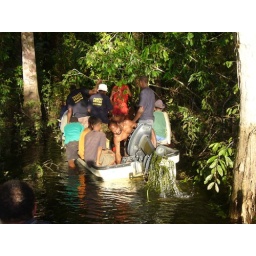
a typical scene -- overloaded boat, motor jammed with weeds, travelling through the forest in the high water season